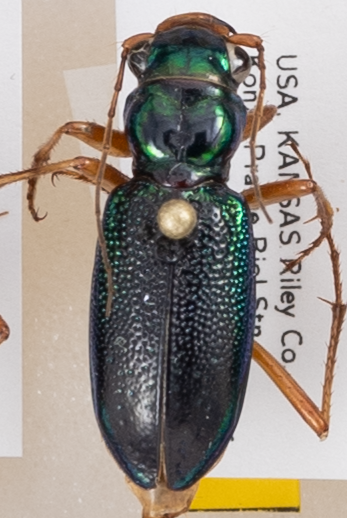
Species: Tetracha virginica
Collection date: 2018-07-02
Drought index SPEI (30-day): -2.09
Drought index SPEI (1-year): -2.09
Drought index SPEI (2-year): -0.674